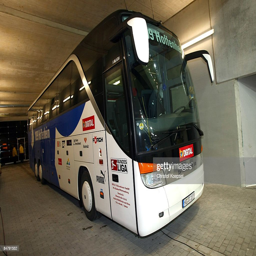
the bus is seen before the match .